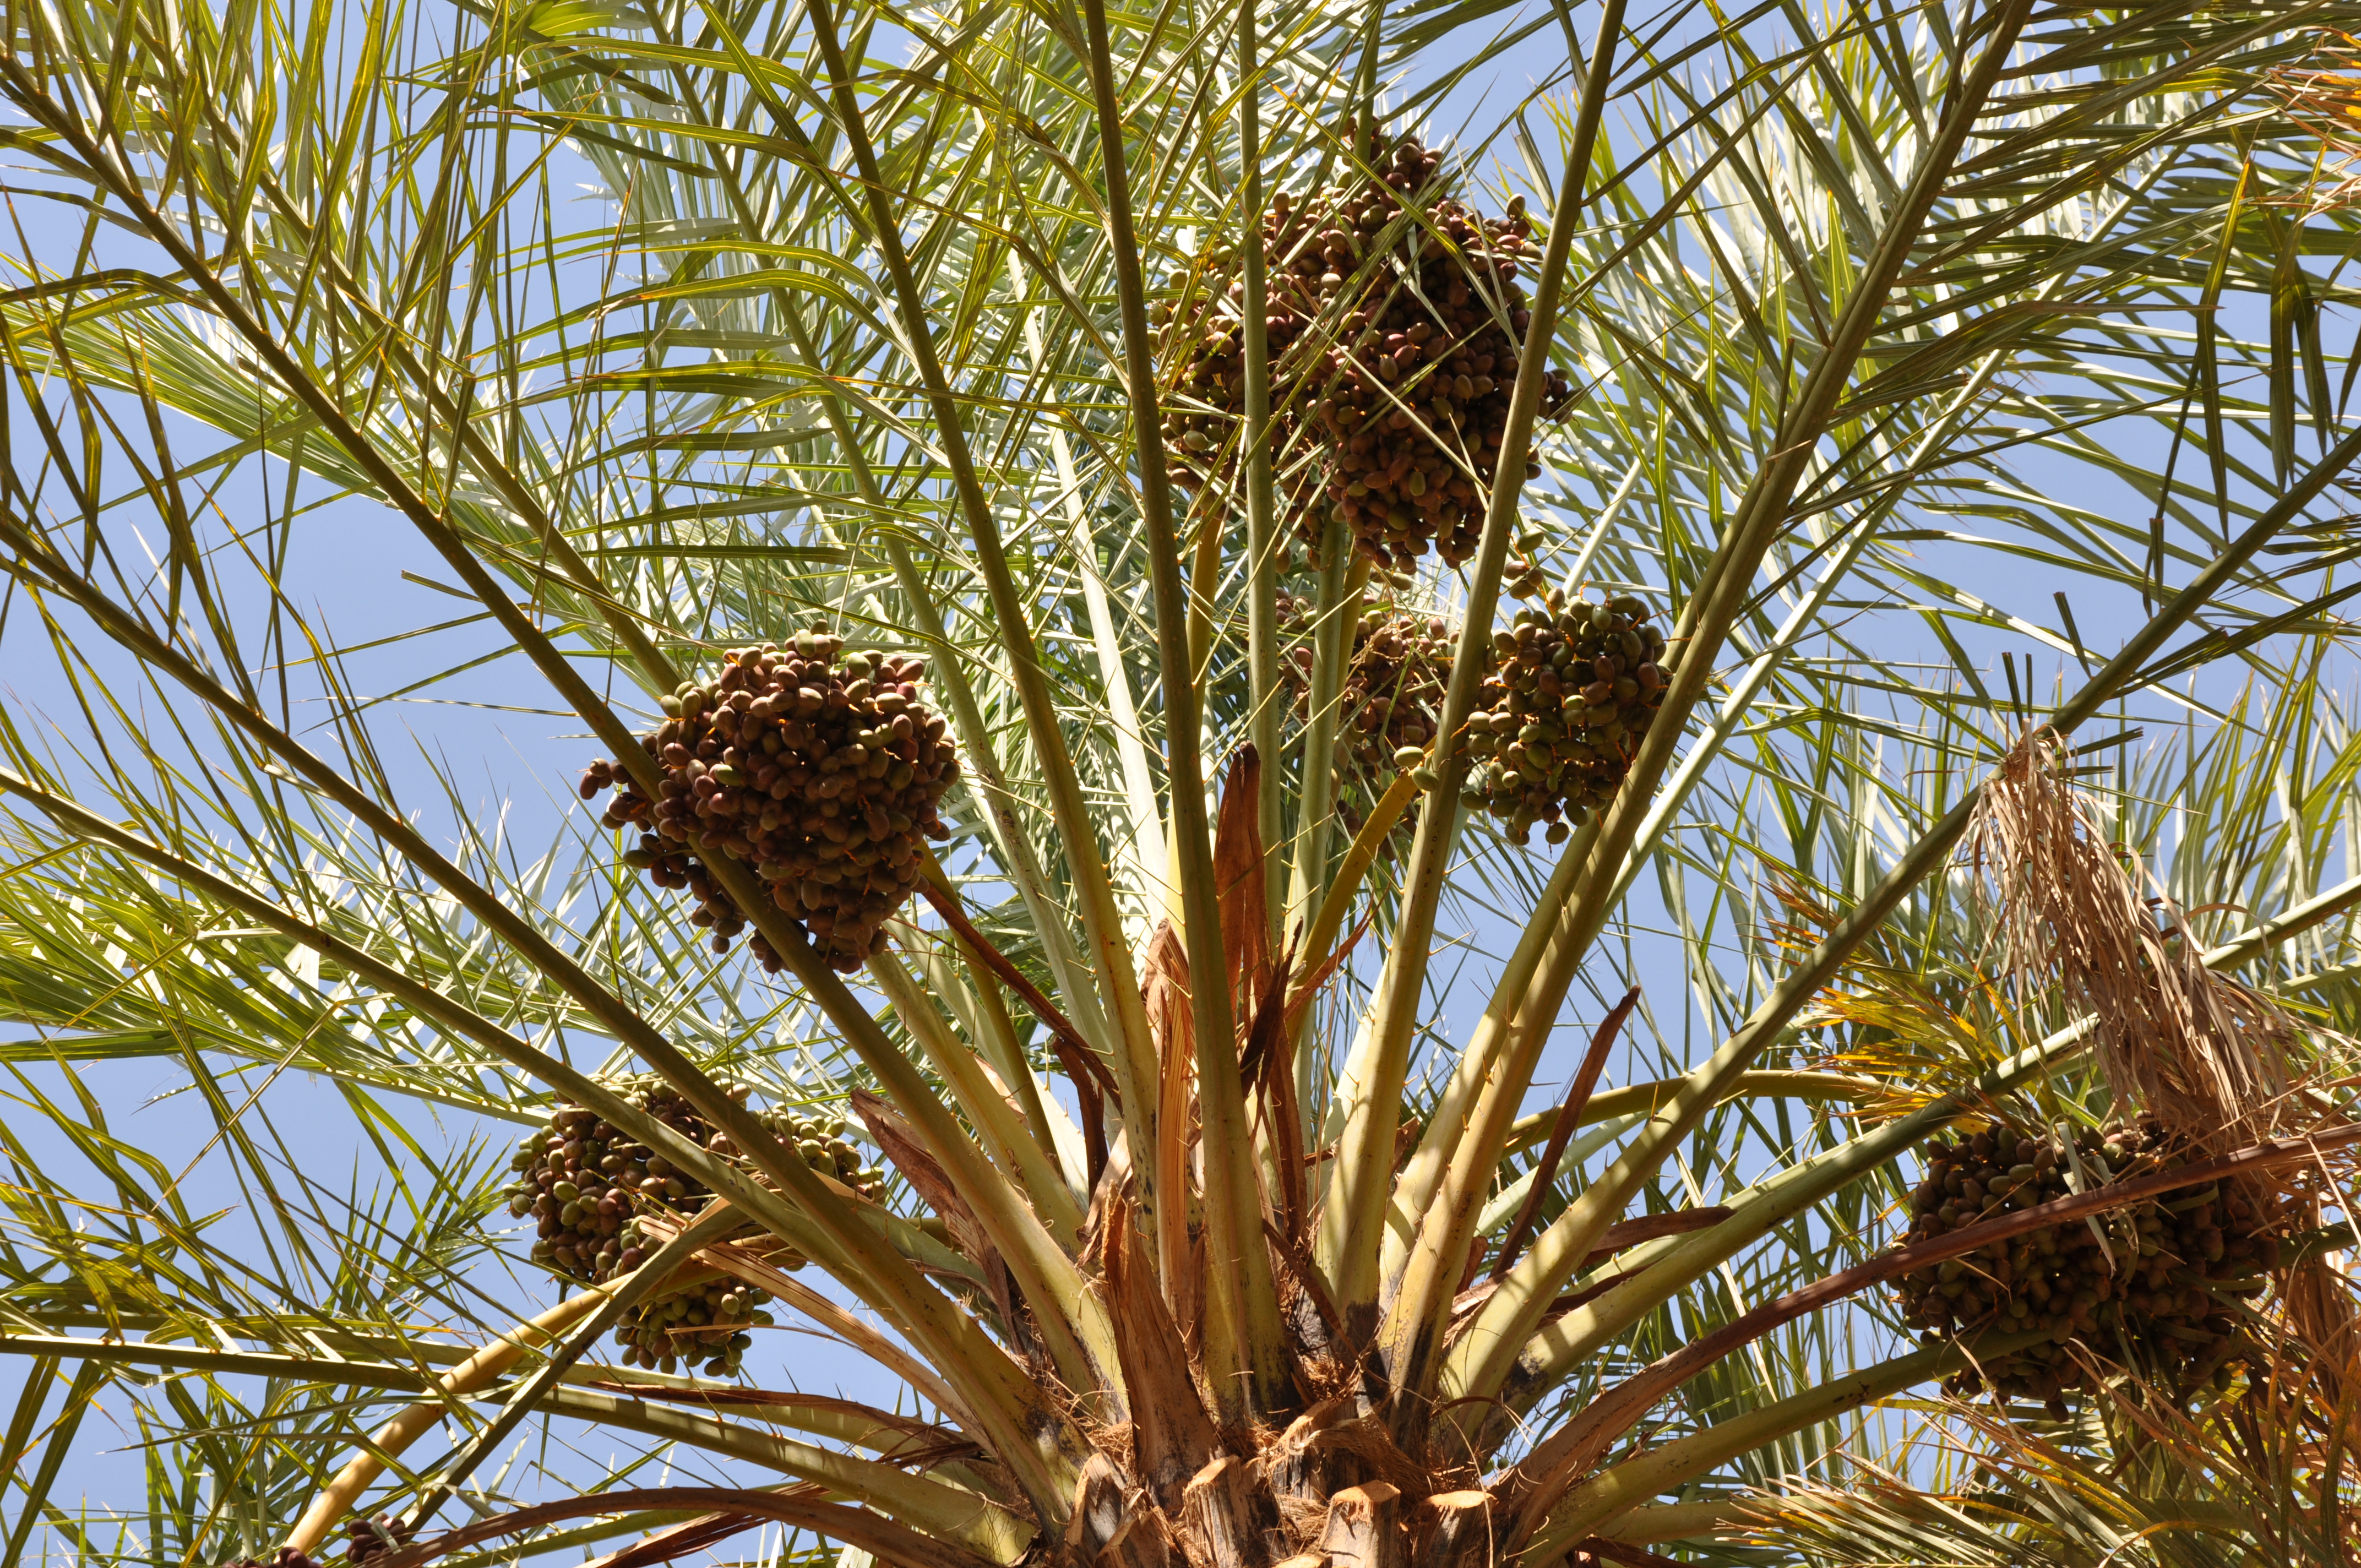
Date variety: bouisthami